Black Hammer (comics)

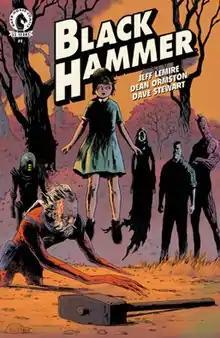
Cover of "Black Hammer" #1 (July 2016). Art by Dean Ormston.

Black Hammer is an ongoing American comic series created by writer Jeff Lemire and artist Dean Ormston, published by Dark Horse Comics.